Visual art of the United States

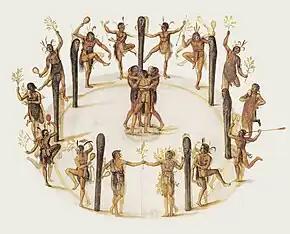
John White, Roanoke Indians, 1585, watercolor, British Museum

One of the first painters to visit British America was John White (c. 1540 – c. 1606), who made important watercolor records of Native American life on the Eastern seaboard (now in the British Museum). White first visited America as the artist and map-maker for an expedition of exploration, and in the early years of the Colonial period most other artists trained in Western styles were officers in the army and navy, whose training included sketching landscapes. Eventually the English settlements grew large enough to support professional artists, mostly portrait-painters, often largely self-taught.